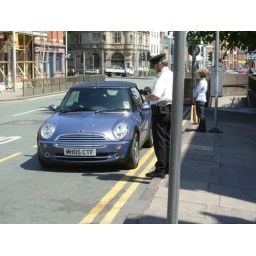
Parked on double yellow lines on a bus stop in Chester. No wonder the traffic warden is interested.